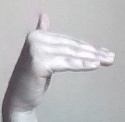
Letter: khaa